French submarine Cigogne

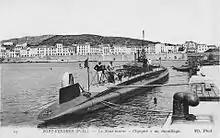
"Cigogne" at Port-Vendres

"Cigogne" was laid down on 13 May 1902, launched on 11 November 1904 and commissioned on 18 July 1906.